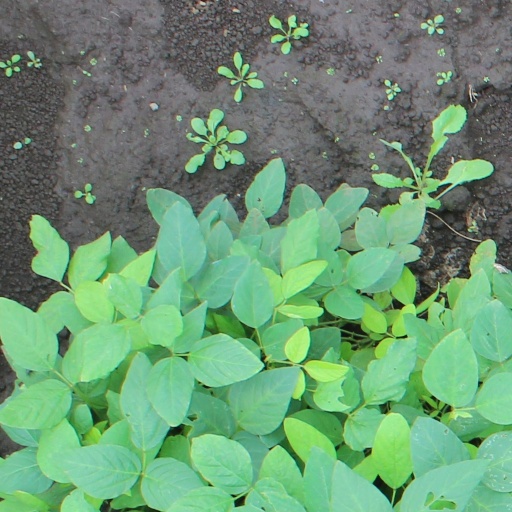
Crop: soybean